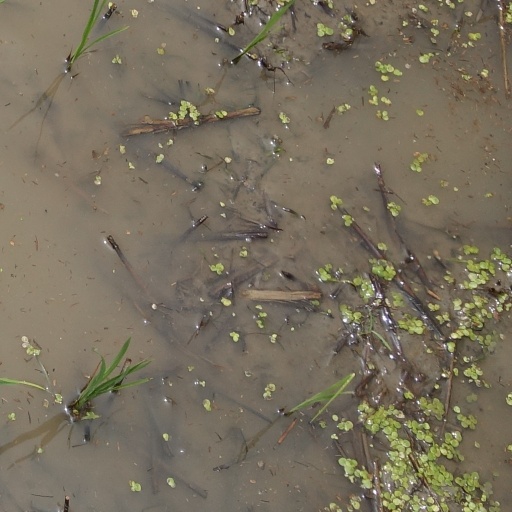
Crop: rice